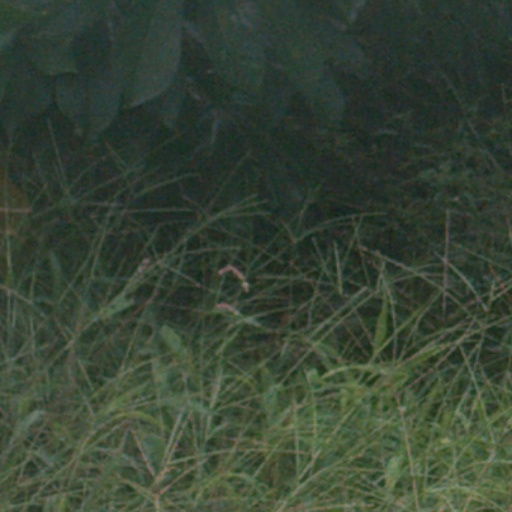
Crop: cassava